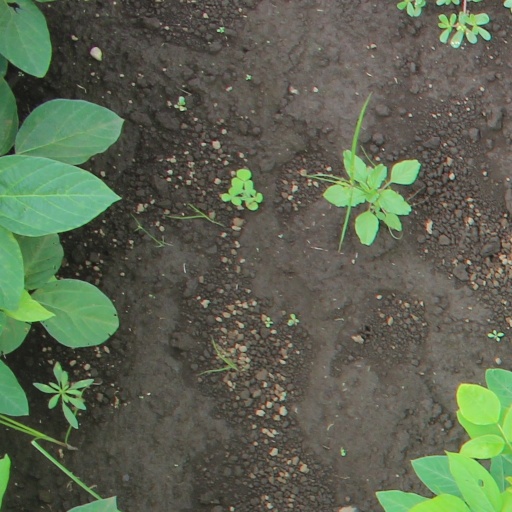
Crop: soybean